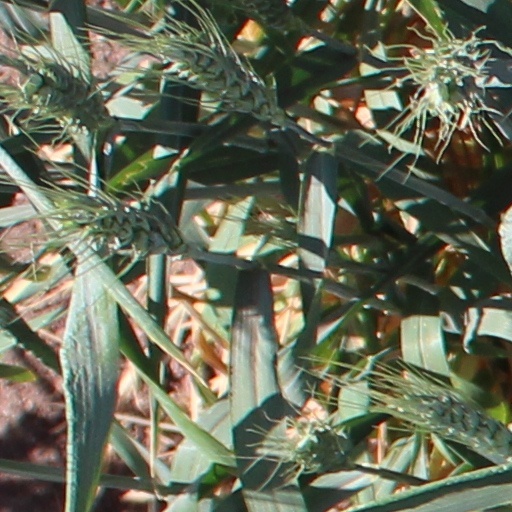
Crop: wheat